Lovell Stanhope

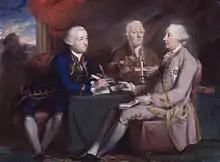
Lord Halifax and his secretaries

Stanhope was the fourth son of Rev. Michael Stanhope and his wife Penelope Lovell, daughter of Sir Salathiel Lovell and was baptised on 12 December 1720. His father was canon of Windsor and was a distant cousin of Philip Stanhope, 4th Earl of Chesterfield. Stanhope was admitted at Lincoln's Inn in 1743 and called to the bar in 1747.